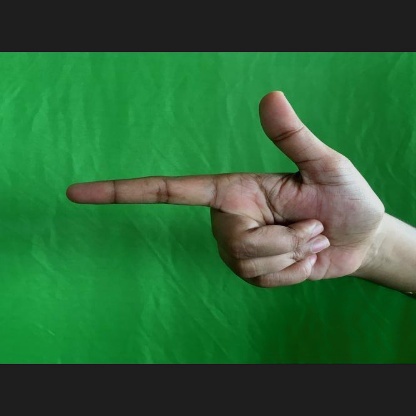
Mudra: Chandrakala